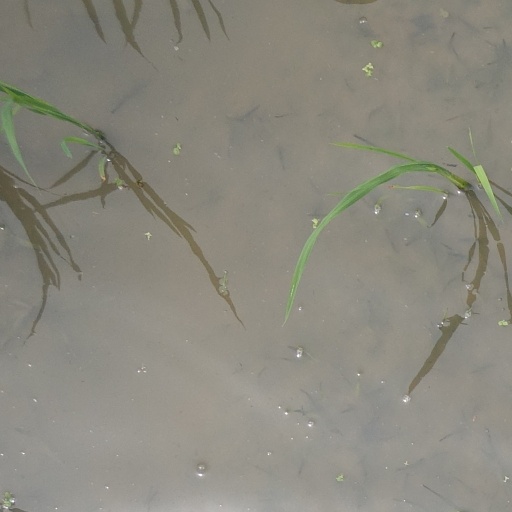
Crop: rice